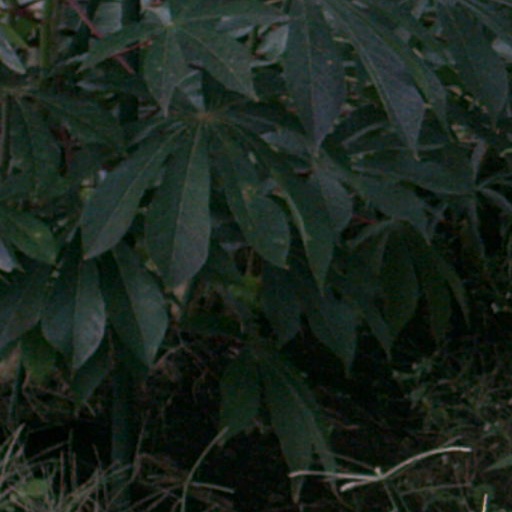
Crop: cassava